Automatic rifle

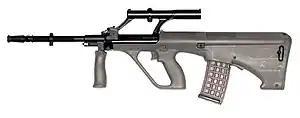
The Steyr AUG was one of the first bullpup rifles to enter widespread use.

In 1977, Austria introduced the 5.56×45mm Steyr AUG bullpup rifle, often cited as the first successful bullpup rifle, finding service with the armed forces of over twenty countries. It was highly advanced for the 1970s, combining in the same weapon the bullpup configuration, a polymer housing, dual vertical grips, an optical sight as standard, and a modular design. Highly reliable, light, and accurate, the Steyr AUG showed clearly the potential of the bullpup layout. In 1978, France introduced the 5.56×45mm FAMAS bullpup rifle. In 1985, the British introduced the 5.56×45mm L85 bullpup rifle. In the late 1990s, Israel introduced the Tavor TAR-21 and China's People's Liberation Army's adopted QBZ-95. By the turn of the century, the bullpup design had achieved world-wide acceptance.